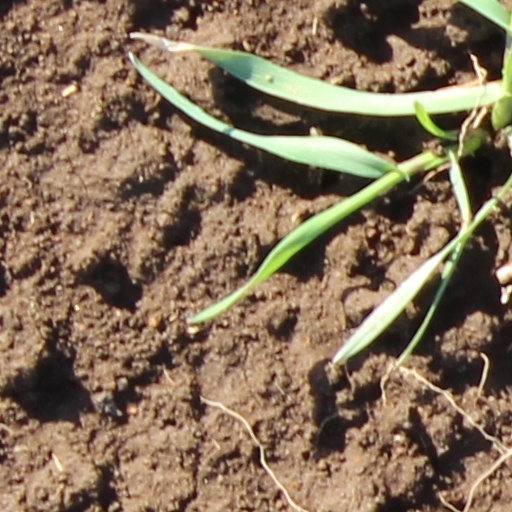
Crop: wheat